Order of the White Eagle (Russian Empire)

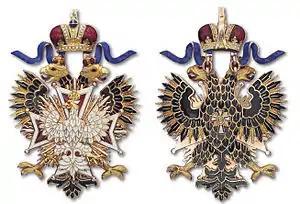
The badge of the Order of the White Eagle, 1863

The Order of the White Eagle was officially "annexed" by Nicholas I on 17 November 1831 and became part of the Russian Imperial honors system. Among the first recipients of the Imperial Order of the White Eagle were Ivan Paskevich and Pyotr Petrovich Palen, recognised for their part in suppressing the Polish uprising.